1906 Tour de France

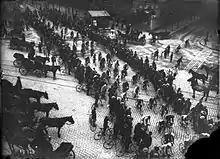
A square with two lines of crowd diagonally, with cyclist between them going to the lower right, and horses outside them.

Pottier also won the fourth stage. In the fifth stage, he was leading by one hour at the halfway point. A cycling legend says that he decided to stop, entered a bar and ordered a bottle of wine, and drank it almost completely. When he saw the first other cyclists passing by, Pottier mounted his bicycle again, went after them, and won the stage. By this point, Pottier was leading the overall classification firmly. The winner of the 1905 Tour de France, Louis Trousselier, had had a bad first half of the Tour, and was many points behind. Trousselier rediscovered his form in the second half of the race, won the 7th, 9th, 10th and 11th stages, and was challenging the second place of Georges Passerieu. Passerieu defended his position by winning the 12th stage. In the last stage, Pottier showed his strength by winning the stage, after finishing together in Paris with Passerieu.